August Wilhelm Schlegel

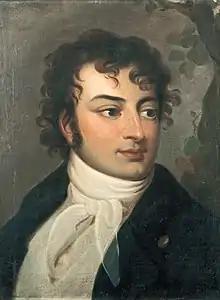
Schlegel c. 1800

In Jena, Schlegel made critical contributions to Schiller's "Horen" and that author's "Musen-Almanach", and wrote around 300 articles for the "Jenaer Allgemeine Litteratur-Zeitung". He also did translations from Dante and Shakespeare. This work established his literary reputation and gained for him in 1798 an extraordinary professorship at the University of Jena. His house became the intellectual headquarters of the "romanticists", and was visited at various times between 1796 and 1801 by Johann Gottlieb Fichte, whose "Foundations of the Science of Knowledge" was studied intensively, by his brother Friedrich, who moved in with his wife Dorothea Schlegel, by Friedrich Wilhelm Joseph Schelling, by Ludwig Tieck, by Novalis and others.